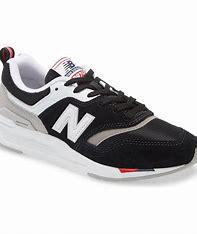
Brand: New
Model: Balance New Balance 997H